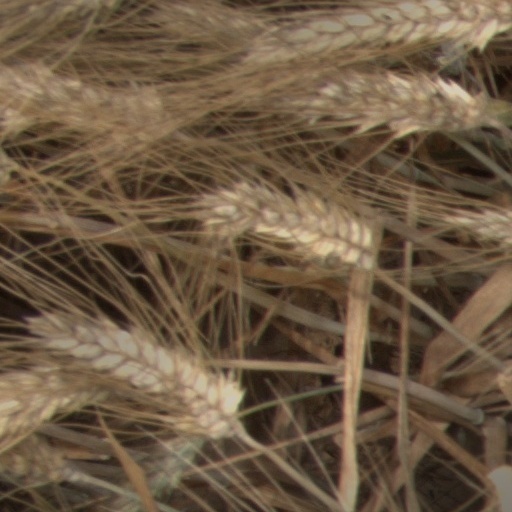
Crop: wheat